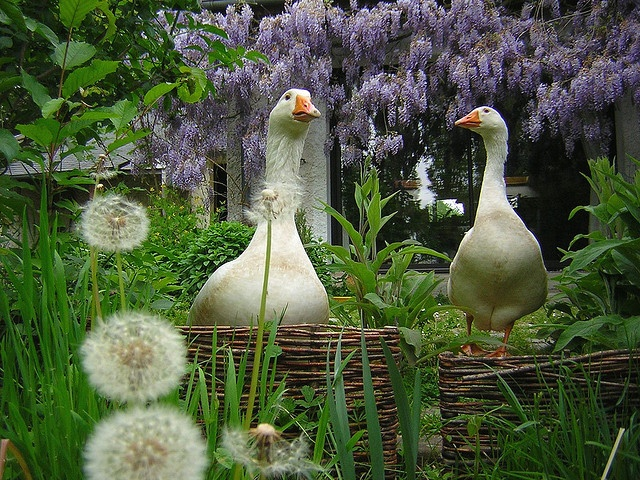
Ducks standing in a field in wicker baskets.
Two geese are in a garden with purple flowers.
Two ducks laying in seperate nests in the meadows.
Two geese in a beautiful setting with lots of green and purple
two geese in baskets near some daffodils